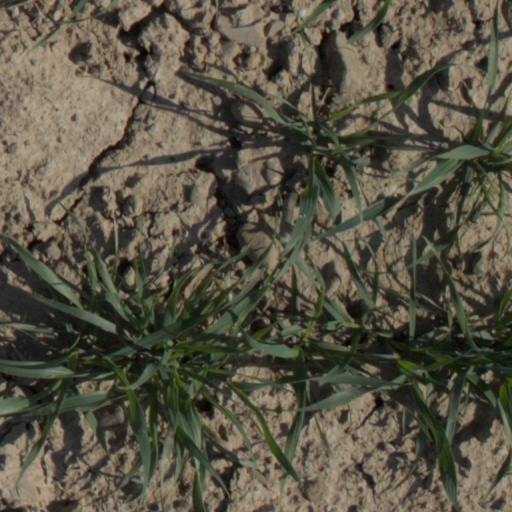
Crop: wheat